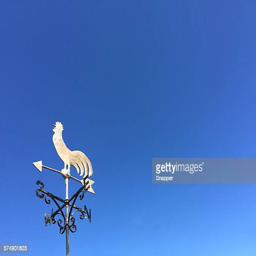
weather vane against a clear blue sky